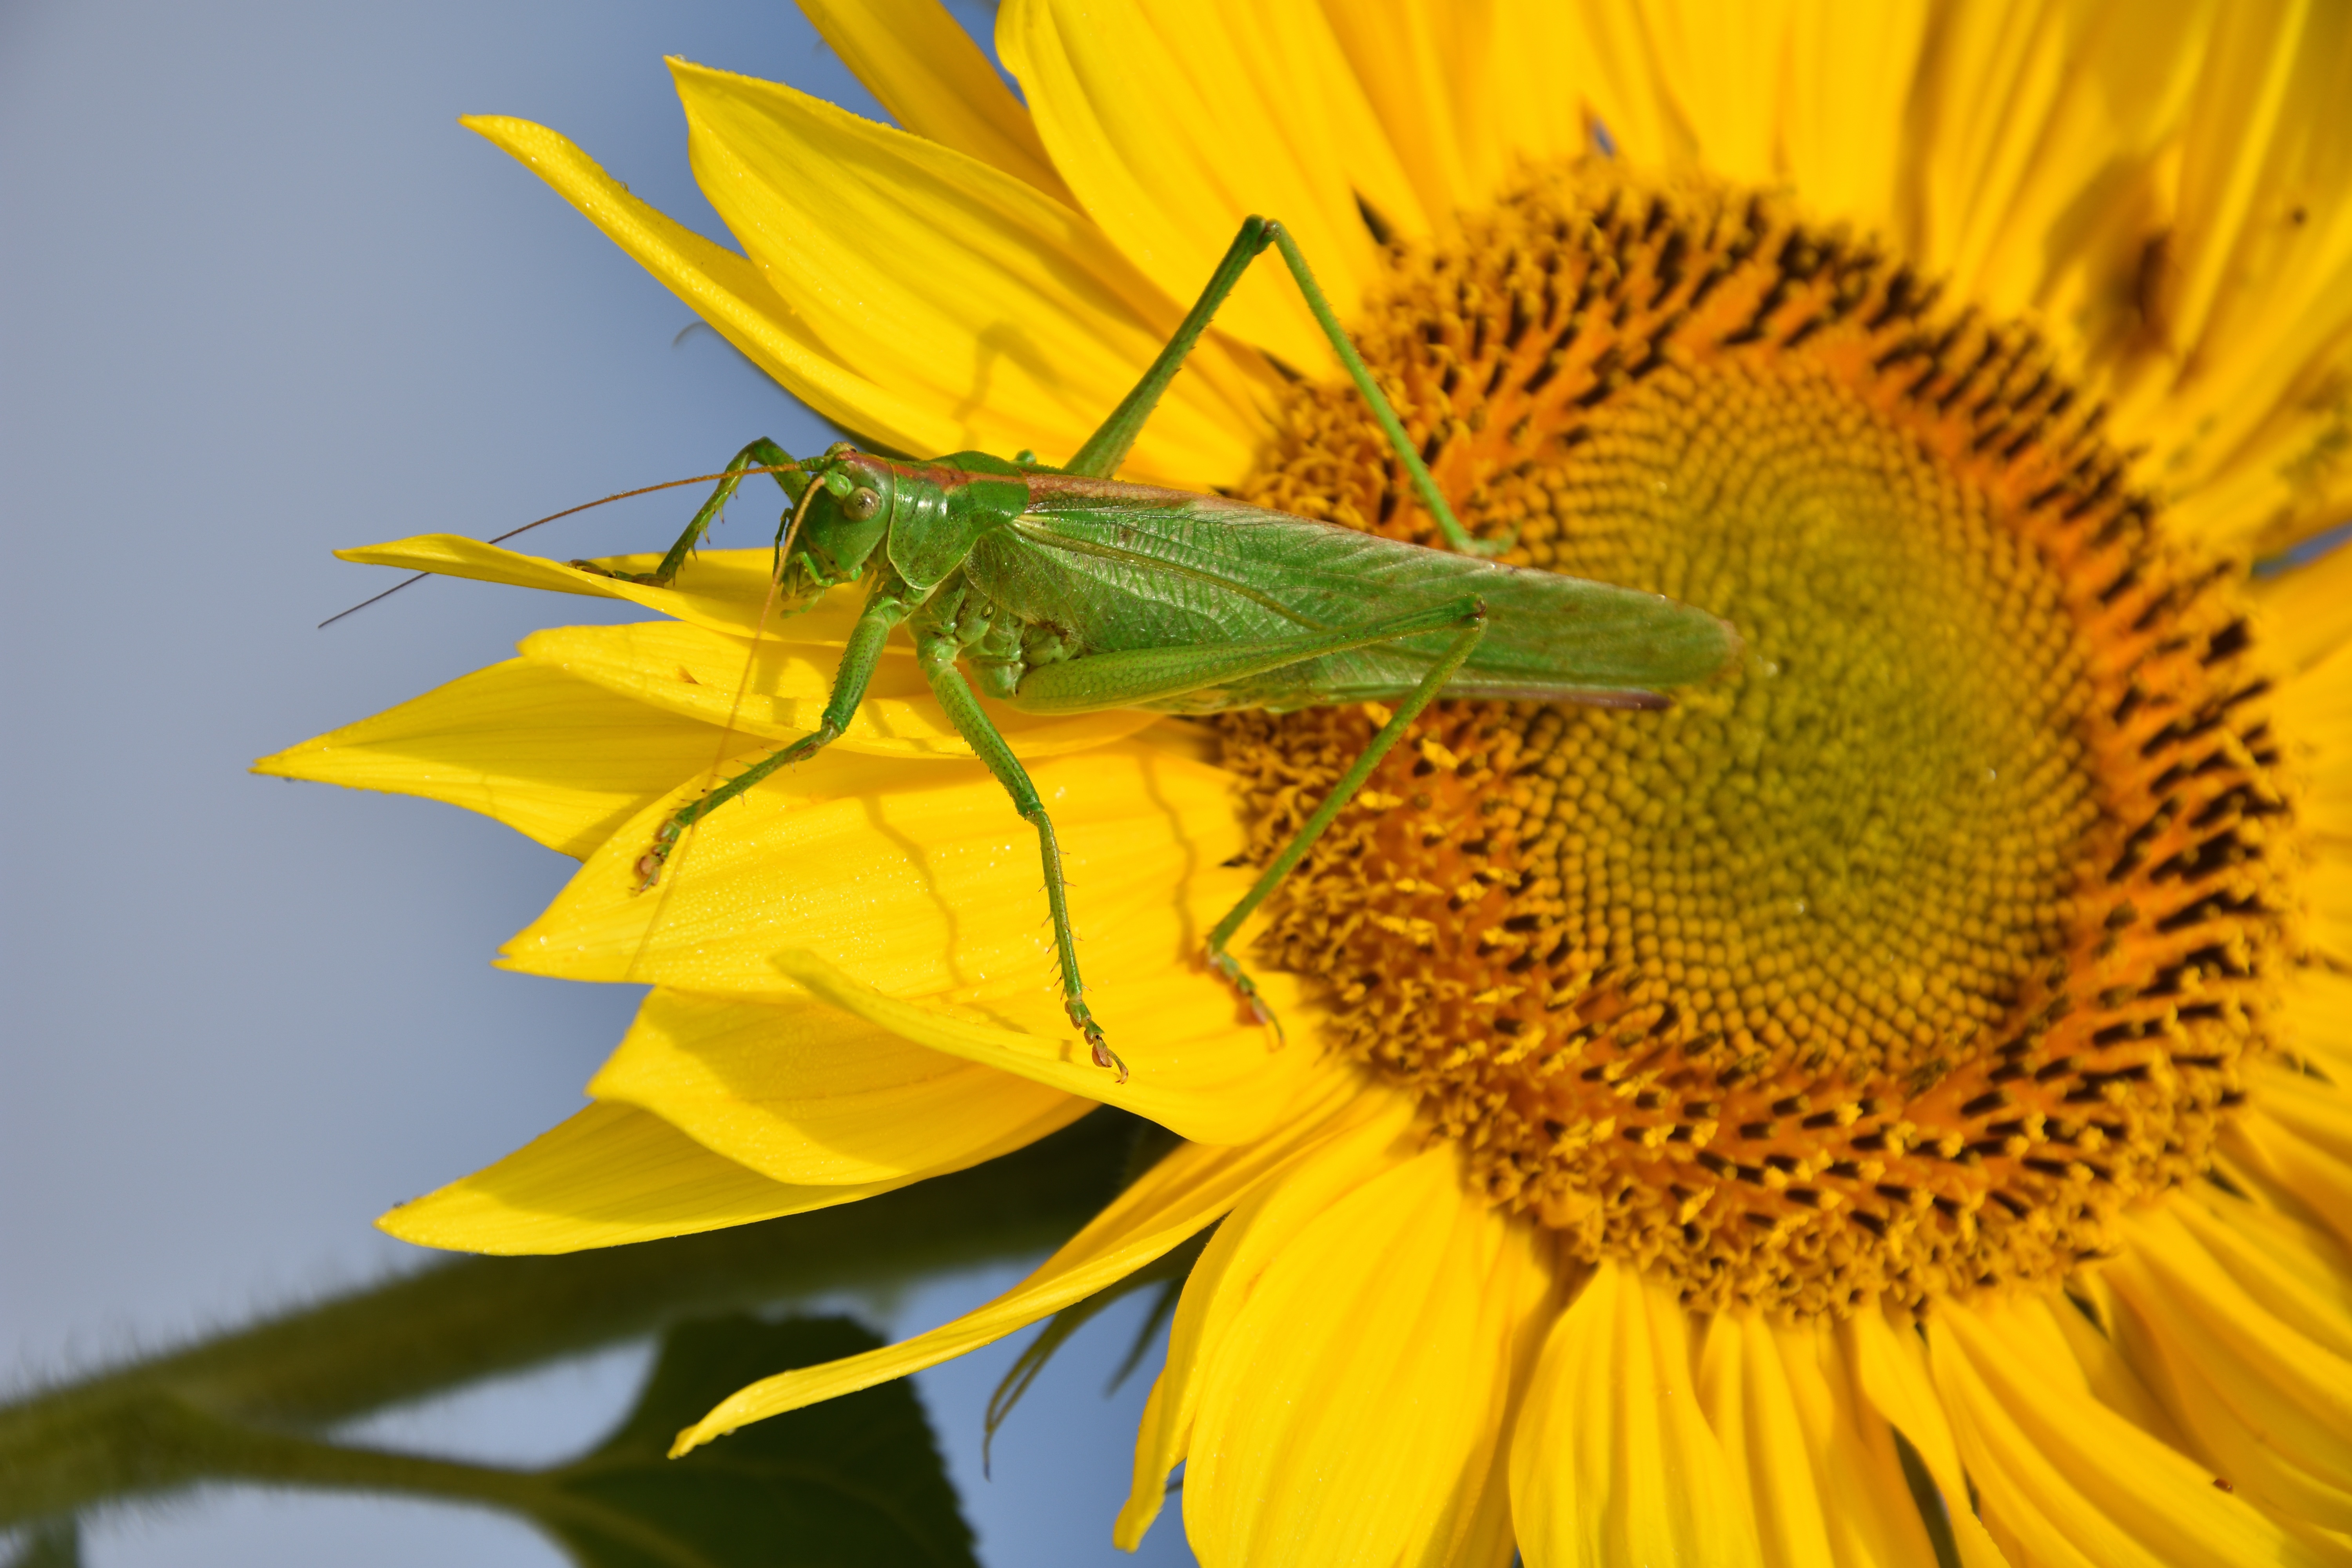
plant, field, photography, flower, insect, botany, yellow, close, flora, fauna, sunflower, invertebrate, close up, sun flower, grasshopper, vegetarian food, nectar, macro photography, flowering plant, honey bee, daisy family, delicate insect, sunflower seed, plant stem, land plant